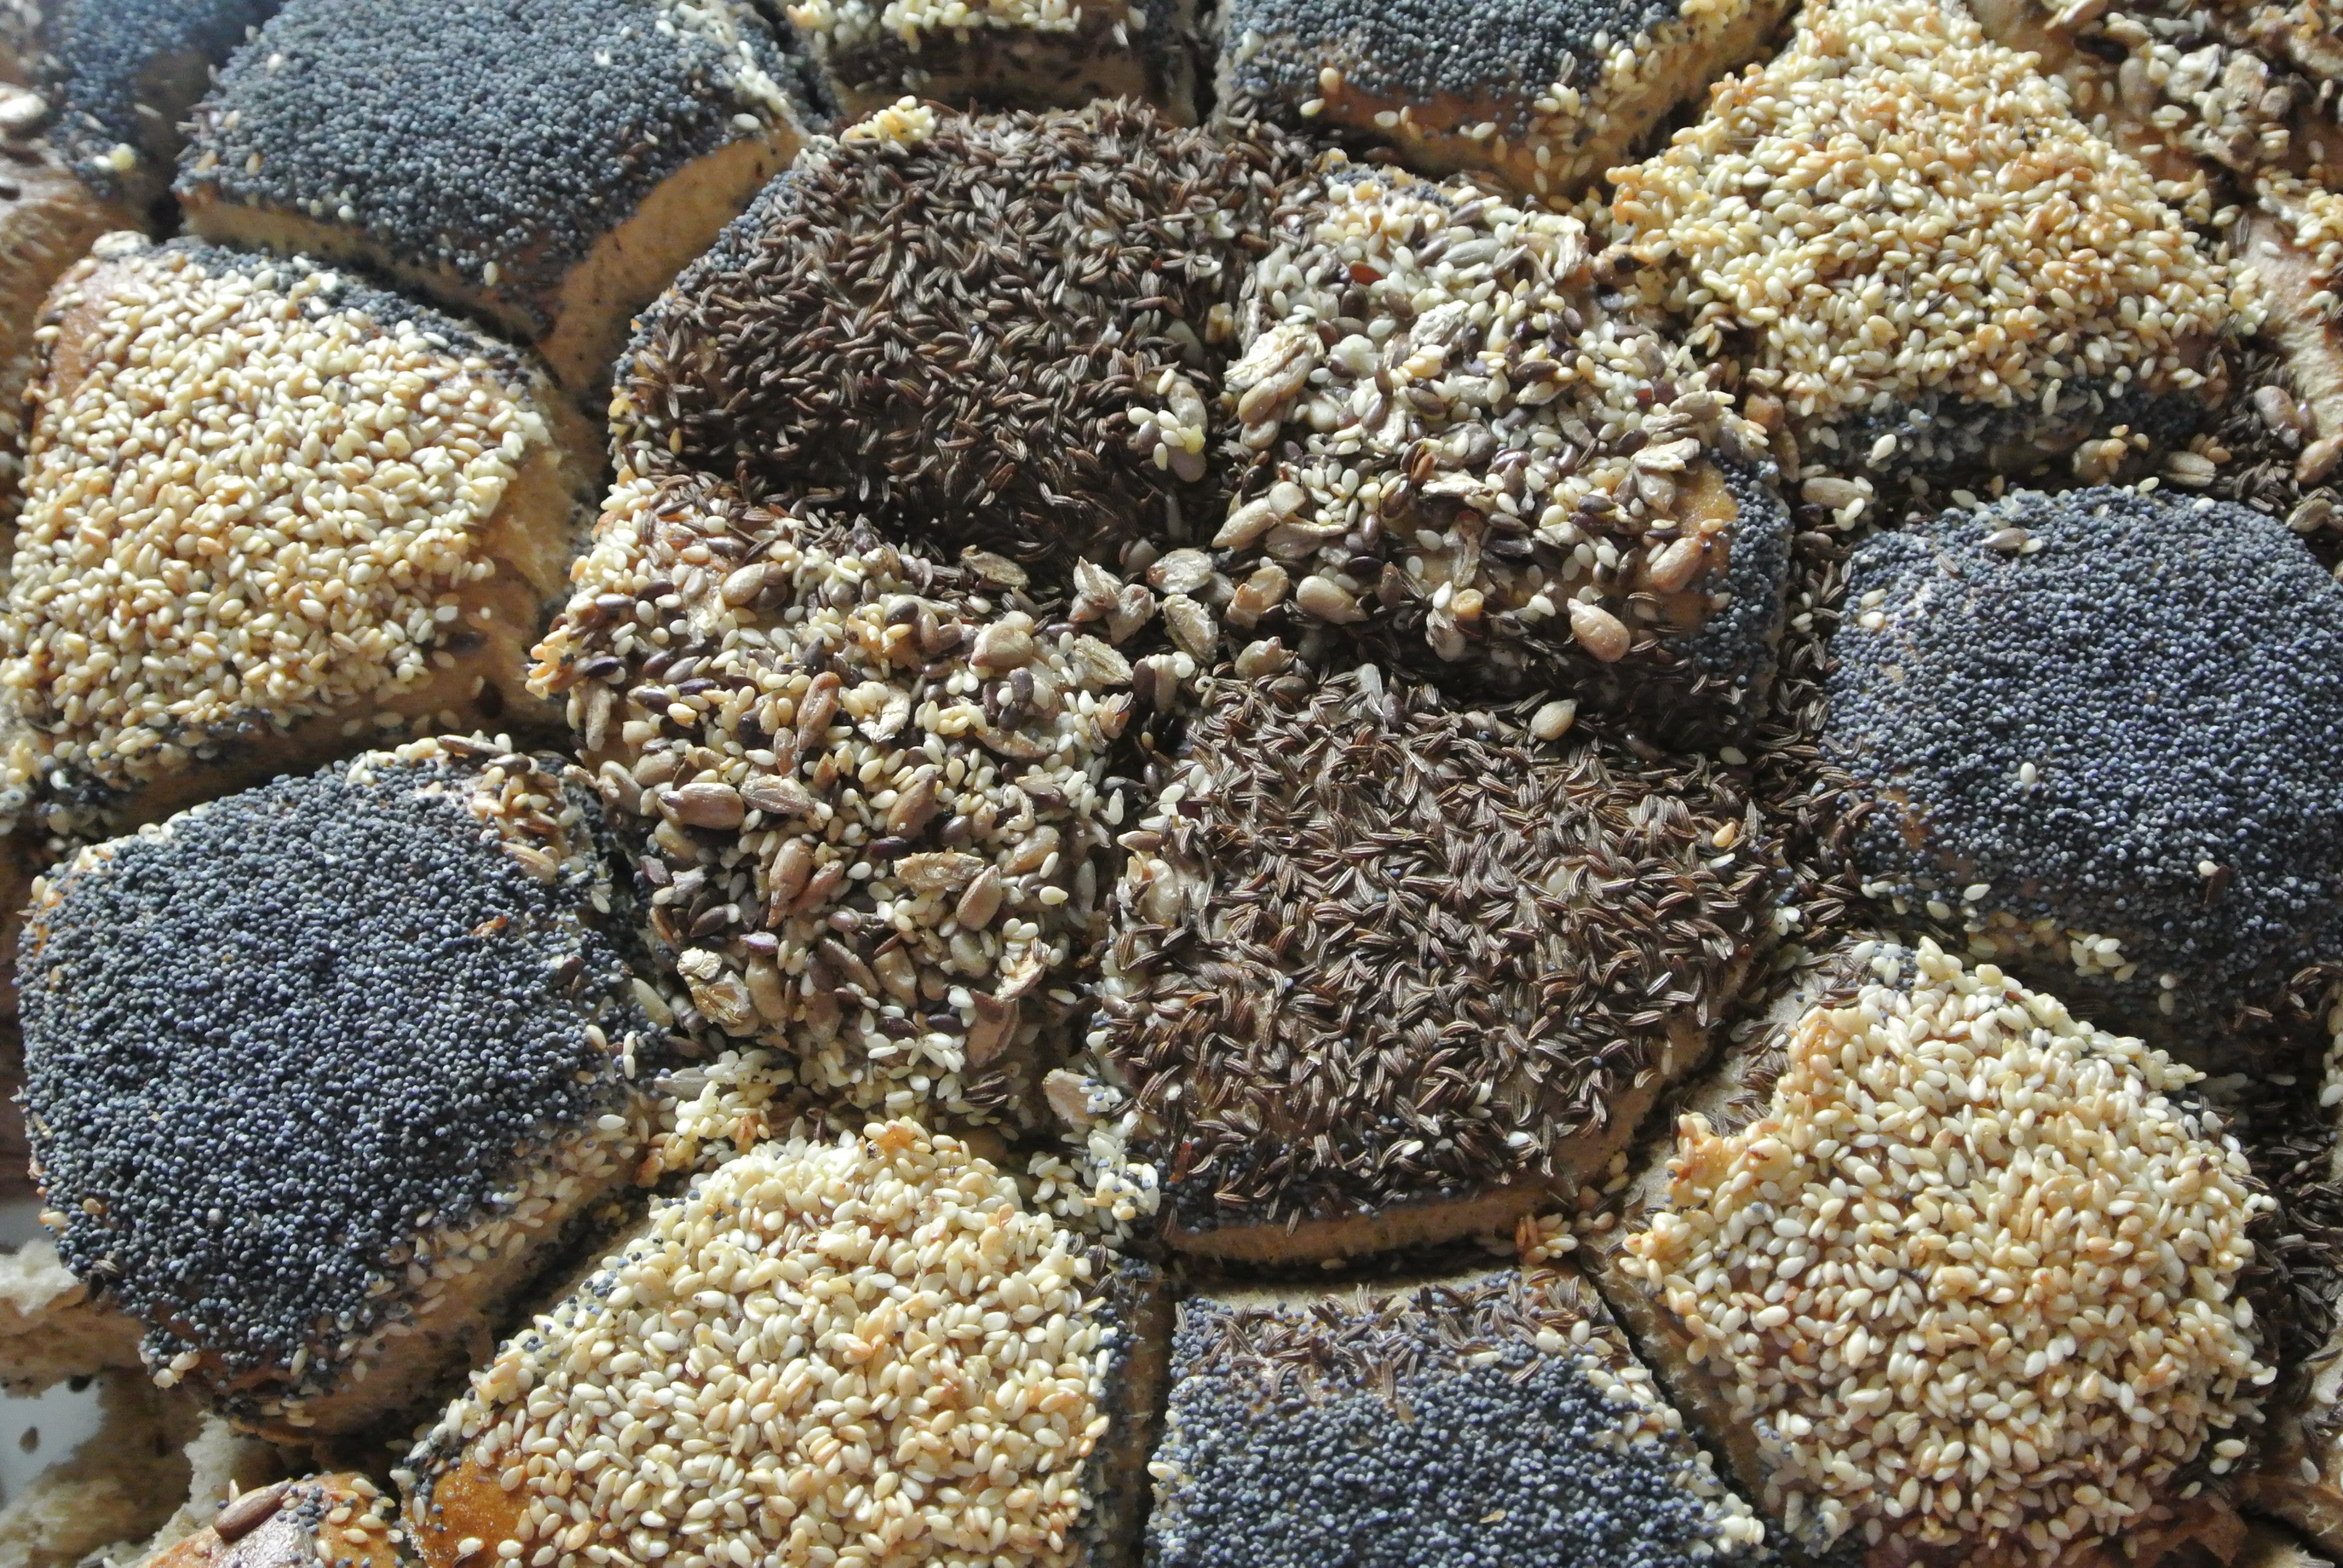
food, produce, soil, breakfast, healthy, snack, eat, delicious, bread, bakery, bake, roll, diversity, edible, crispy, baked goods, grain bread, arouse, edible mushroom, grass family, snack food, chocolate truffle